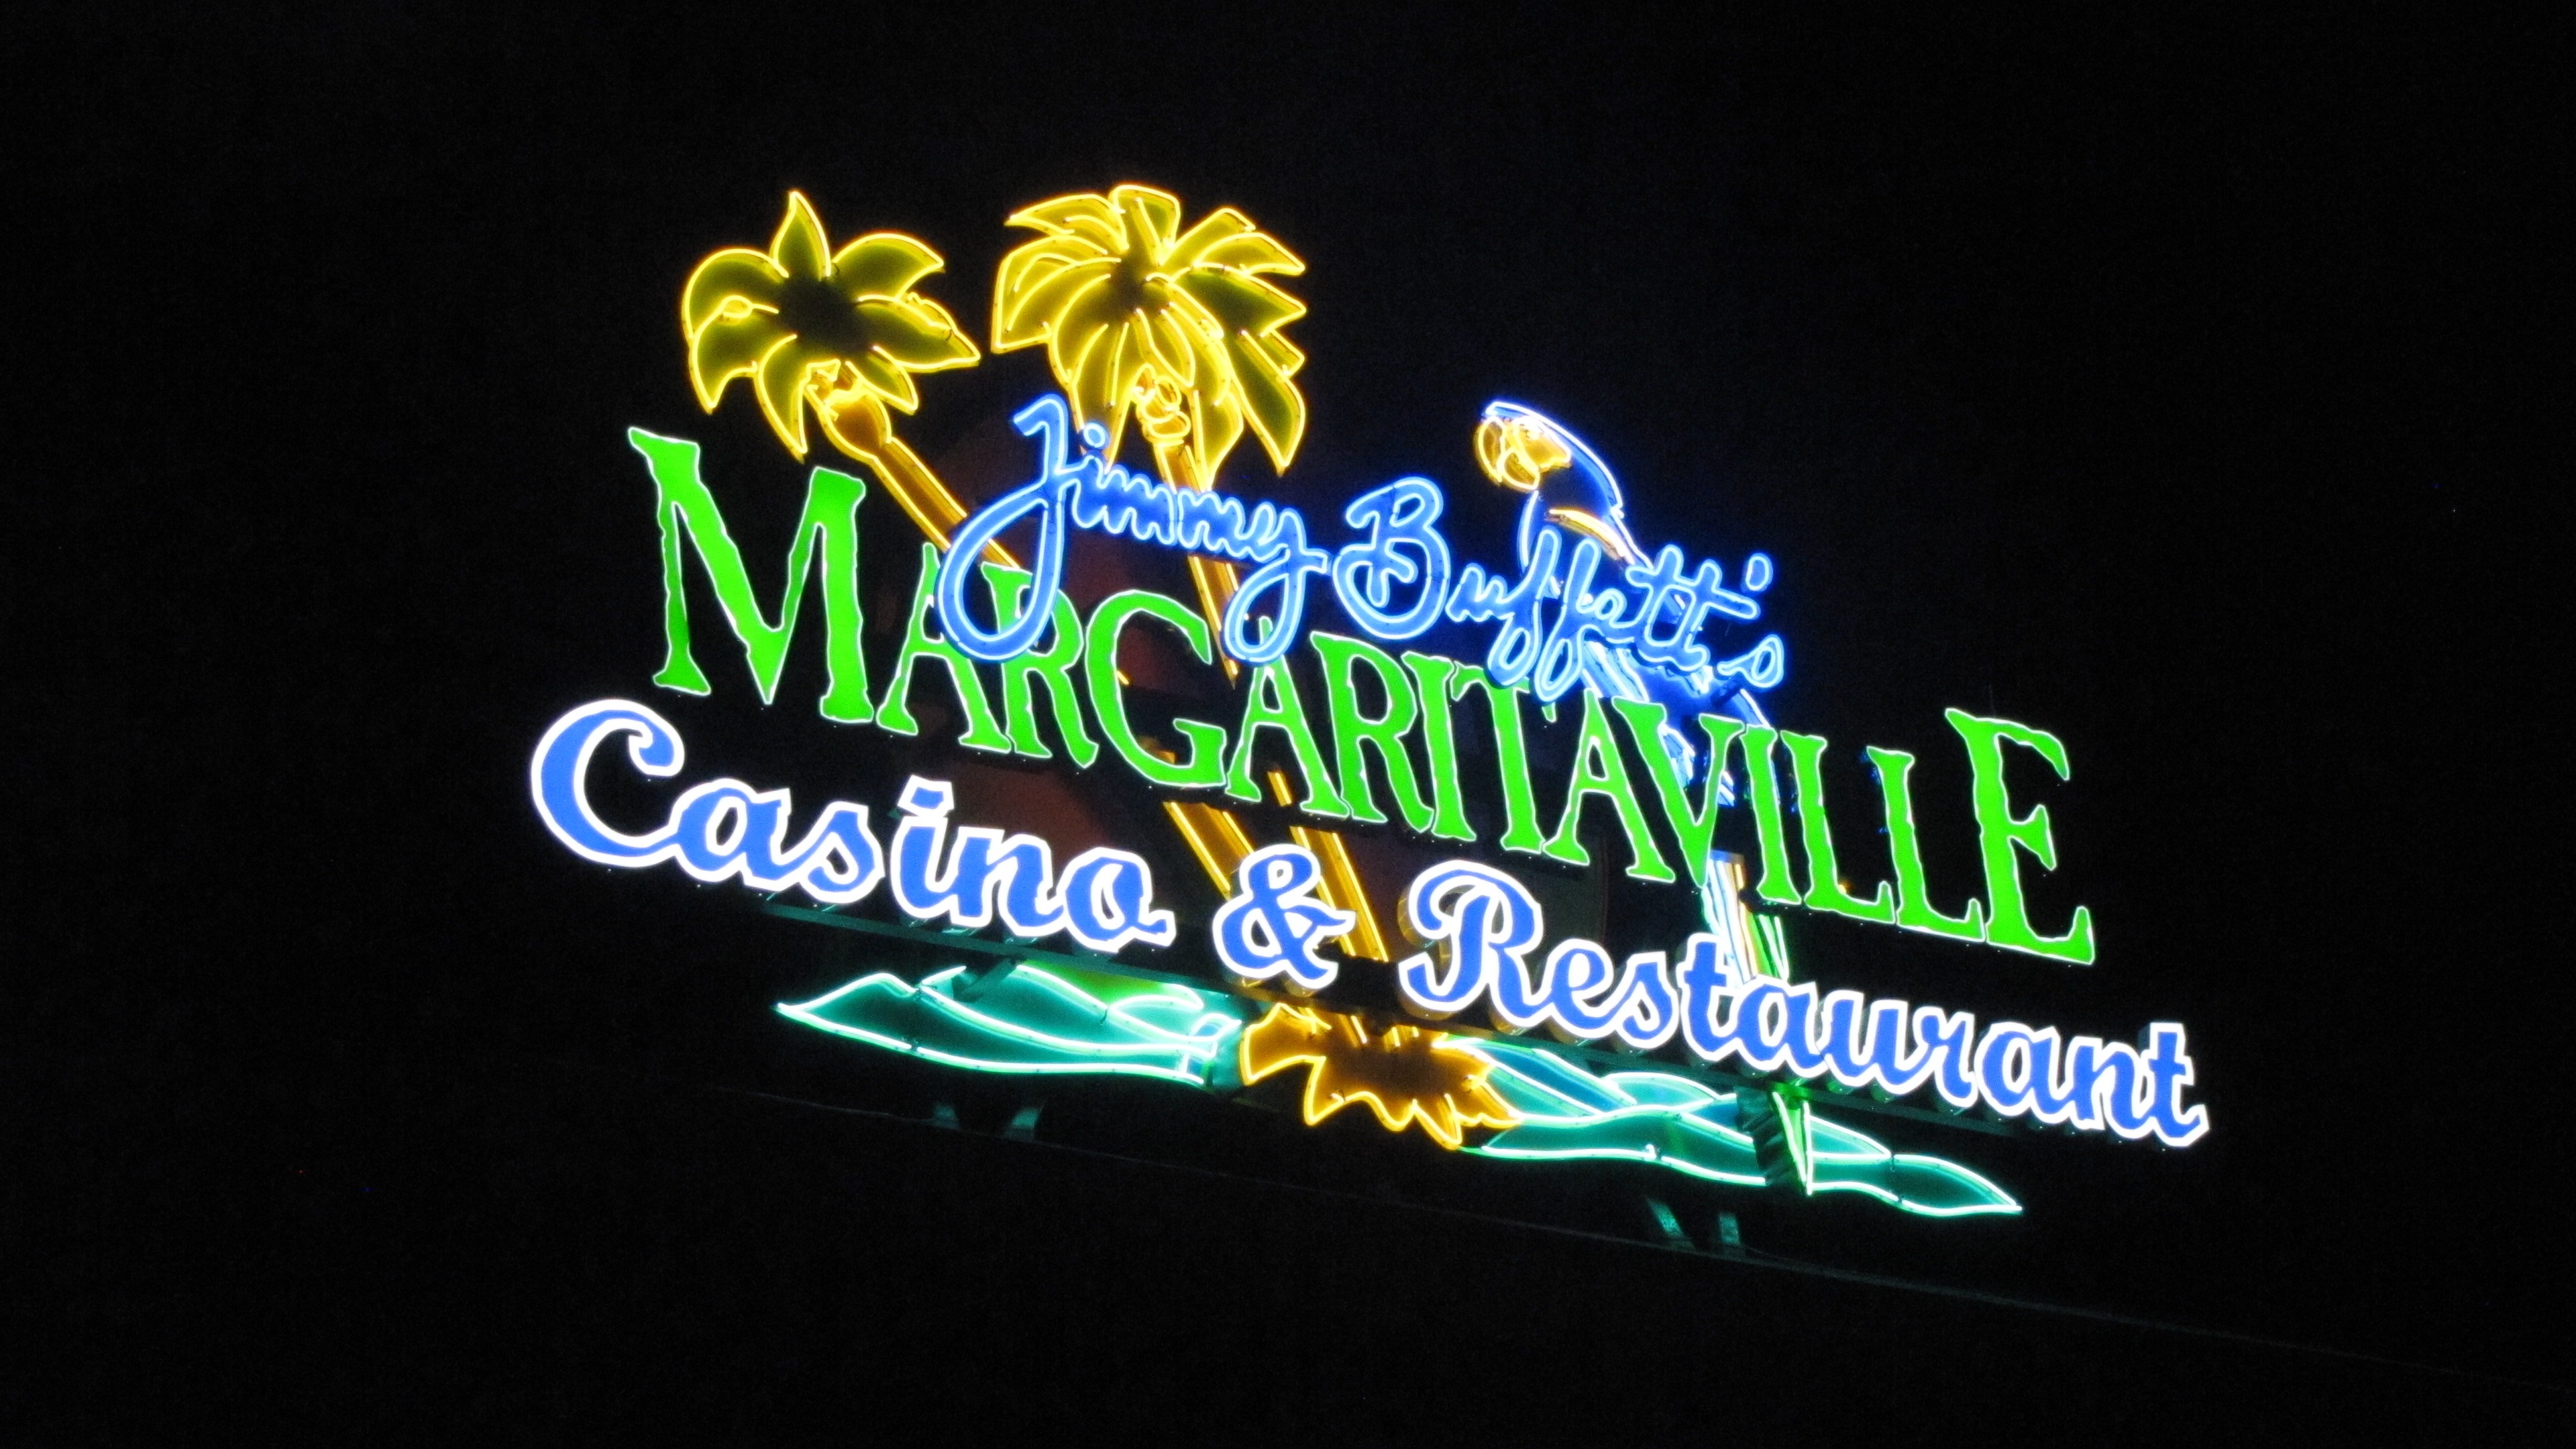
night, sign, signage, lighting, neon, neon sign, brand, font, logo, advertisement, casino, electronic signage